Maiden of Ludmir

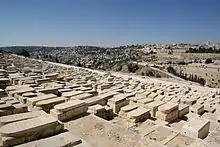
Mount of Olives cemetery

After the visit to the Rebbe, Verbermacher temporarily halted her activities as a Hasidic leader and teacher. She even married, although it is disputed how long the marriage lasted.